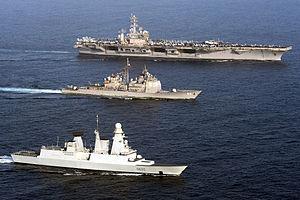
La frégate Forbin est une frégate de défense aérienne, navire-jumeau du Chevalier Paul de la classe Horizon de la Marine nationale. Ce type de navire a pour principale mission l'escorte et la protection d'un groupe aéronaval constitué autour d'un porte-avions, généralement le Charles-de-Gaulle de la marine nationale ou l'un des porte-avions de l'US Navy ou d'une opération amphibie menée par des bâtiments de projection et de commandement. Sa spécialité est le contrôle de la circulation aérienne en zone de guerre mais il peut également intervenir dans un contexte de crise, en protection de navires peu ou pas armés. Les frégates Horizon telles que le Forbin sont les plus puissants bâtiments de surface que la France ait jamais construits. Son indicatif visuel est D620. Elle est en service depuis la fin de l'année 2008.